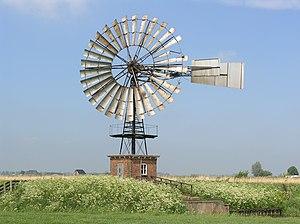
Cet article recense les moulins à vent de la province de Frise, aux Pays-Bas.